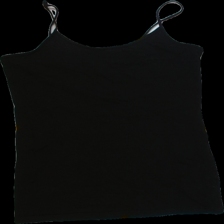
View: front
Type: Tank top
Category: Ladies
Brand: Forever 21
Colors: Black
Material: 100%cotton
Pattern: Plain
Cut: C-collar, Regular
Size: L
Season: Summer
Trend: No trend
Stains: No
Price range: <50
Recommended usage: Reuse